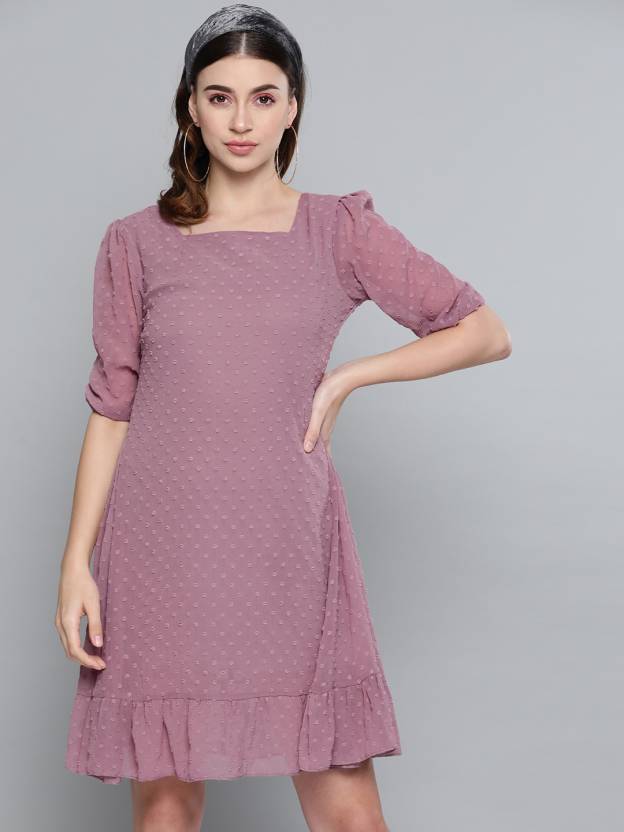
Product: Women Fit and Flare Purple Dress
Price: ₹628
Colors: Purple
Pattern: Solid
Description: Purple Dobby Frill Hem Short Dress, in Swiss Dobby fabric, Polyester Lining, Above Knee, Comfort Fit, No Closure, Flared Hemline and features Frill Detail At Hem